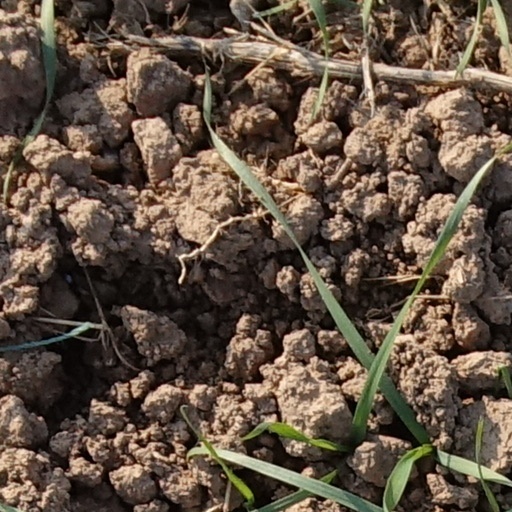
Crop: wheat